Animal attacks in Australia

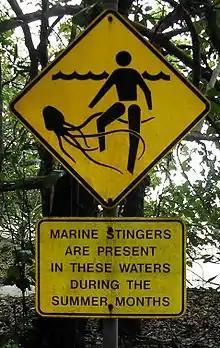

Box jellyfish ("Chironex fleckeri") have caused more than 79 deaths in Australia since records began in the 1880s. Recent fatalities from box jellyfish stings include a 17-year-old boy in March 2021 swimming at a beach near Bamaga on Queensland's western Cape York; a seven-year-old girl in January 2006 at Umagico Beach near Bamaga; a seven-year-old boy in March 2003 near Cairns; and a 44-year-old male in April 2002 at Port Douglas.